!Women Art Revolution

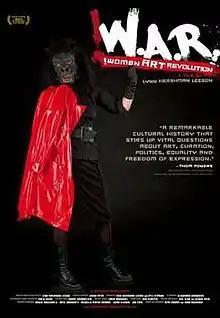

!Women Art Revolution is a 2010 American documentary film directed by Lynn Hershman Leeson and distributed by Zeitgeist Films. It tracks the feminist art movement over 40 years through interviews with artists, curators, critics, and historians.